Scouting and Guiding in Jamaica

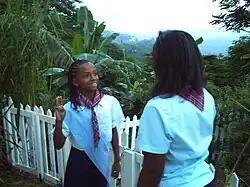

The Scout and Guide movement in Jamaica is served by